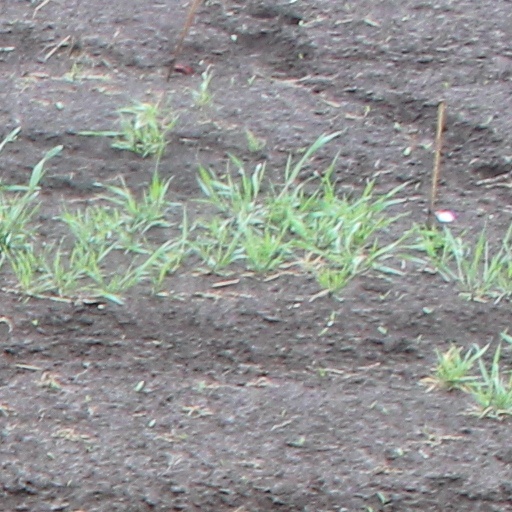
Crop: wheat